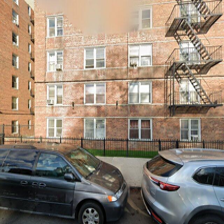
Label: streetView